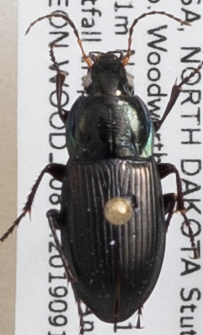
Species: Poecilus lucublandus
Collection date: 2019-09-10
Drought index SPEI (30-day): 1.93
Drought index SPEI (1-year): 1.466
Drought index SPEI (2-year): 0.878